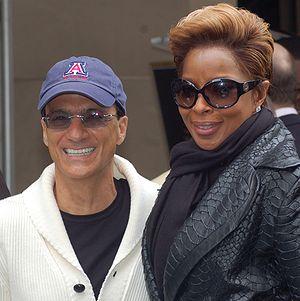
James Iovine, plus connu sous le nom de Jimmy Iovine, est un homme d'affaires et producteur de musique américain né le 11 mars 1953 à New York.